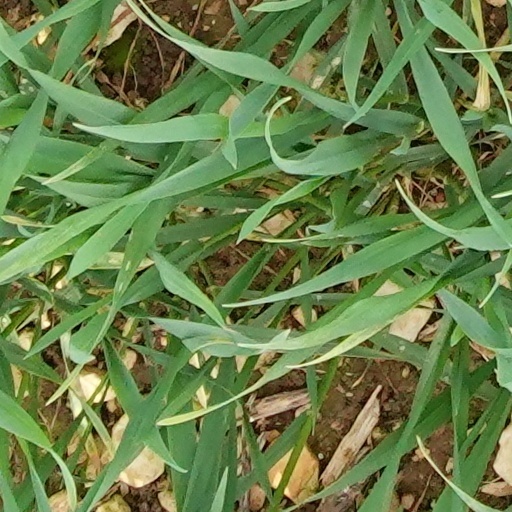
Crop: wheat